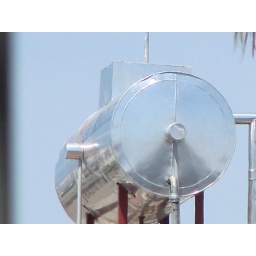
A snapshot of the solar water heater atop the famed palmgrove hotel. Taken from the ground level near the Hafiz court gate.